Wong Kar-wai

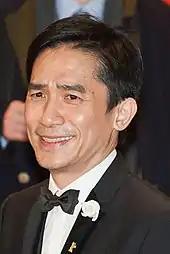
Tony Leung Chiu-wai, Wong's frequent leading man

During the long production of "Ashes of Time", Wong faced a two-month break as he waited for equipment to re-record sound for some scenes. He was in a negative state, feeling heavy pressure from his backers and worrying about another failure, and so decided to start a new project: "I thought I should do something to make myself feel comfortable about making films again. So I made "Chungking Express", which I made like a student film." Conceived and completed within only six weeks, the new project ended up being released two months before "Ashes of Time".